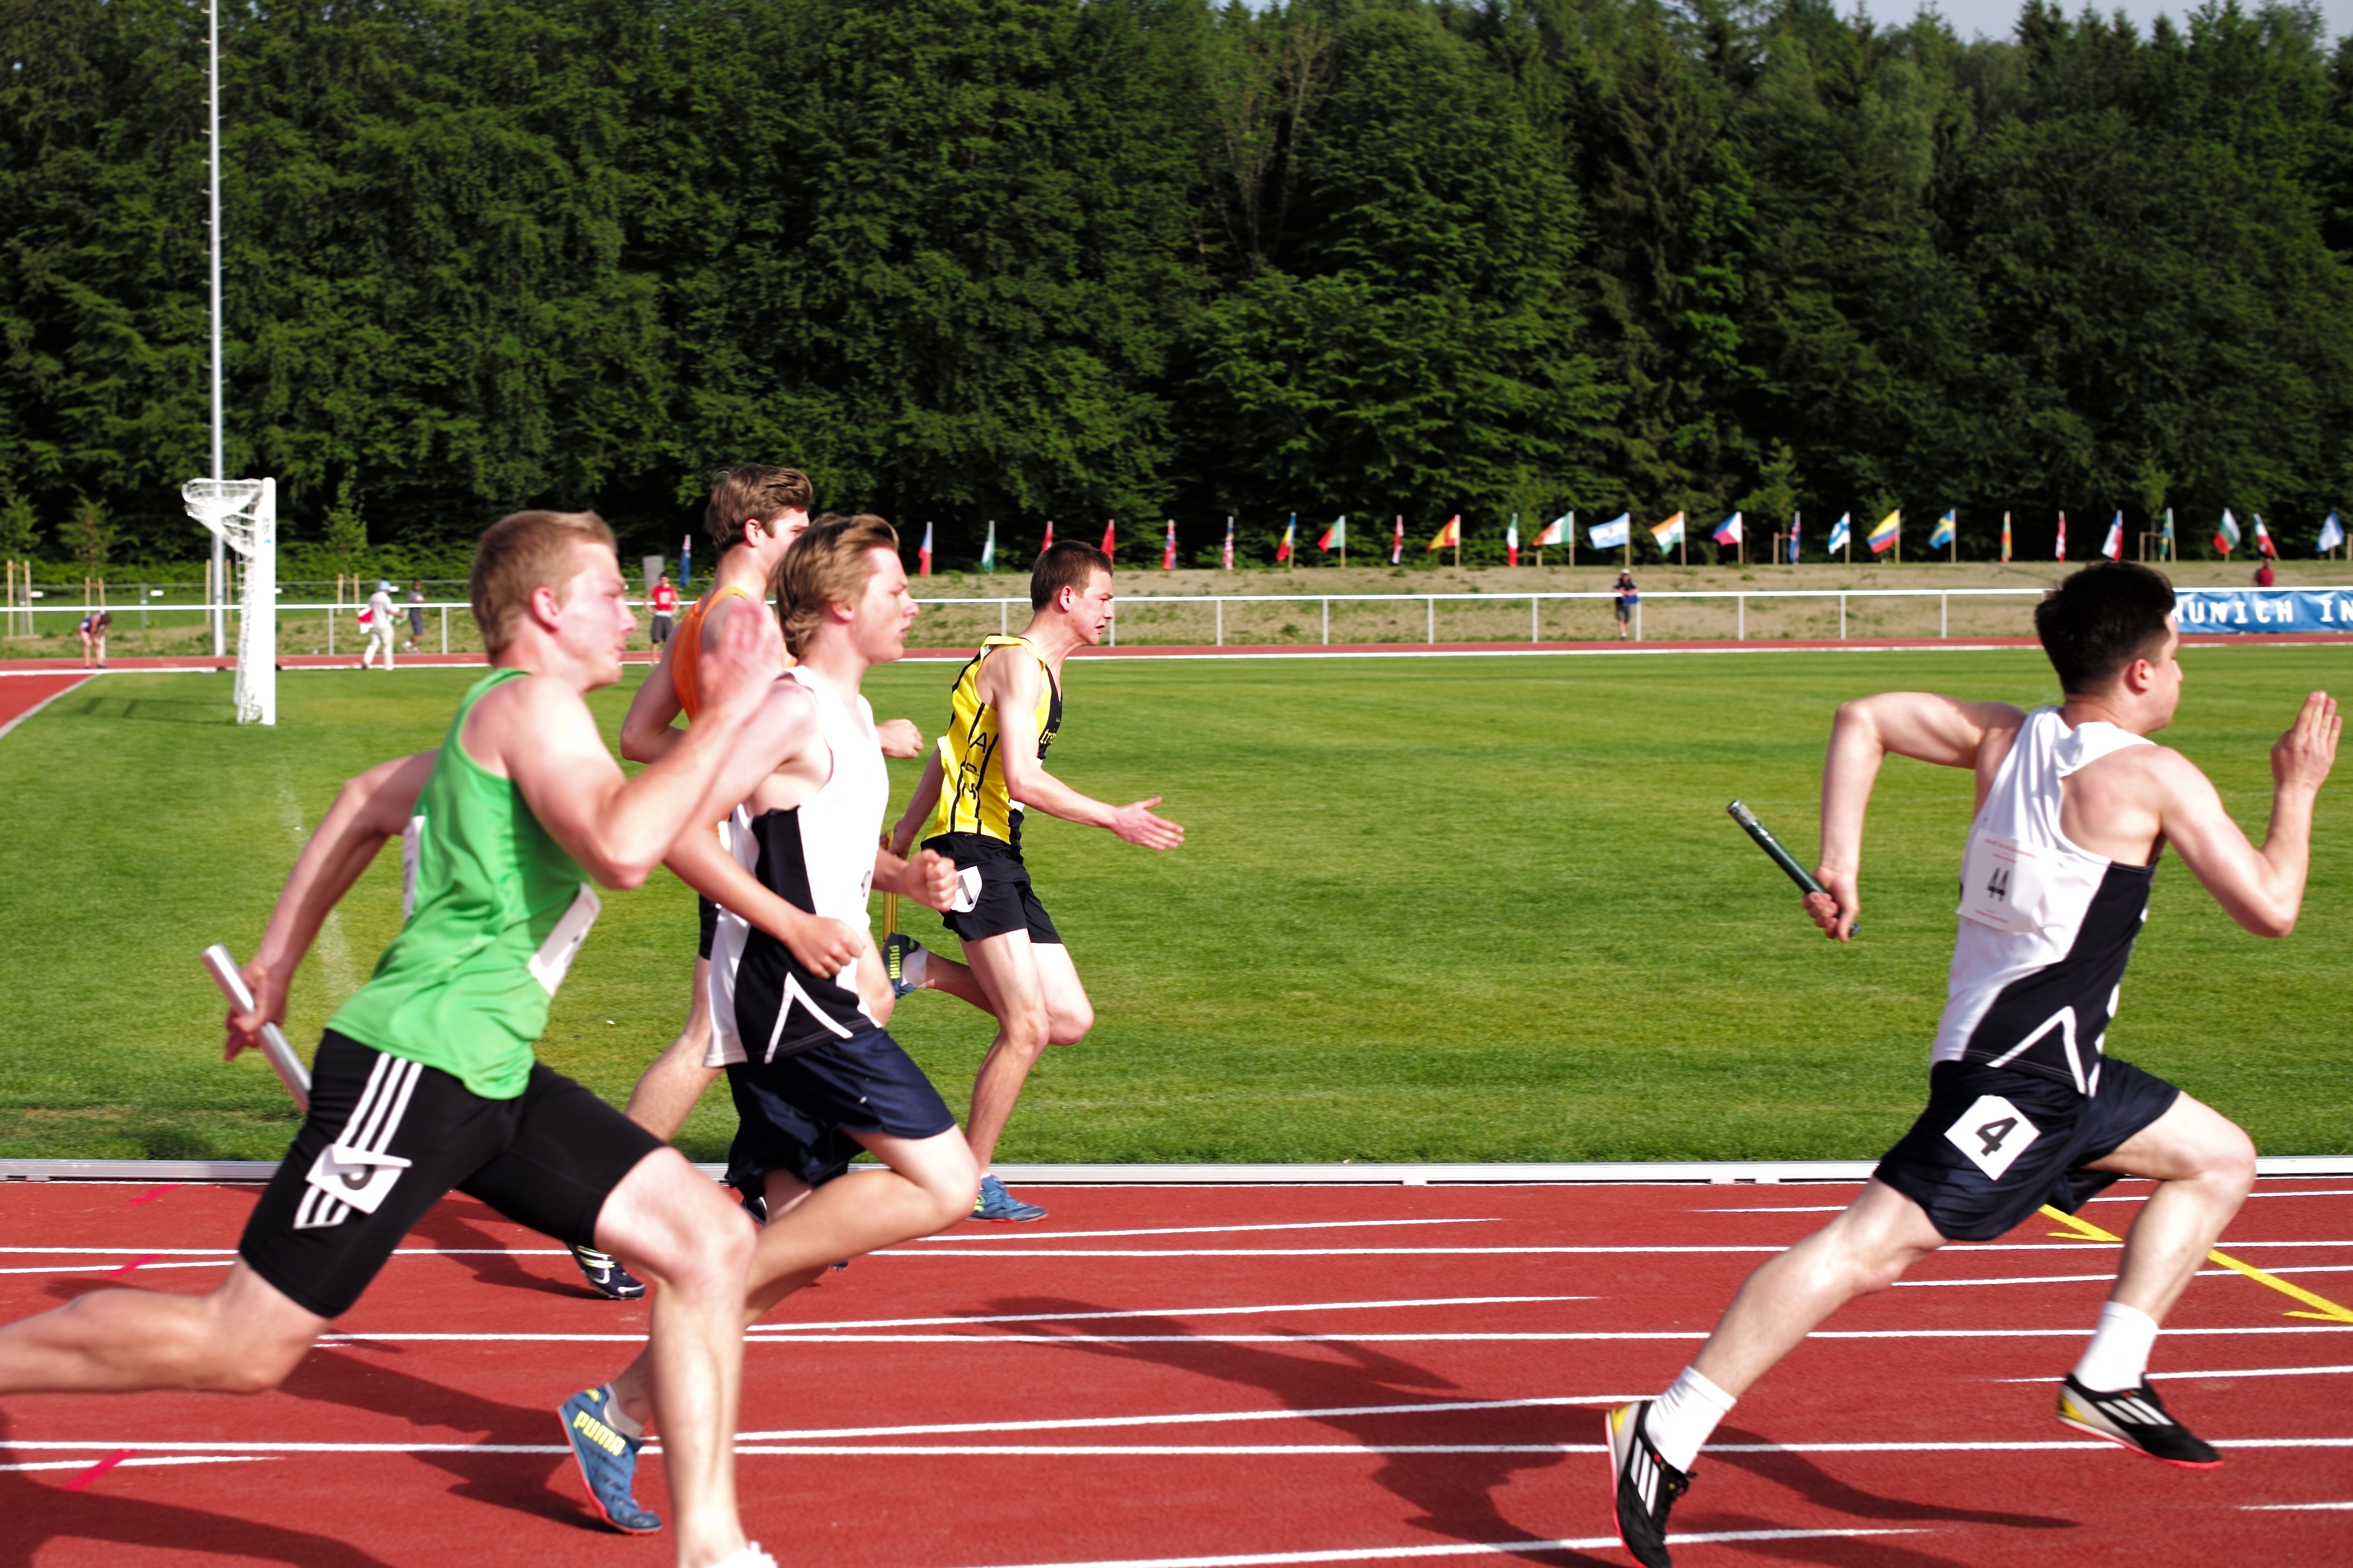
jumping, sports, athletics, sprint, hurdle, physical exercise, human action, track and field athletics, middle distance running, 800 metres, 4 100 metres relay